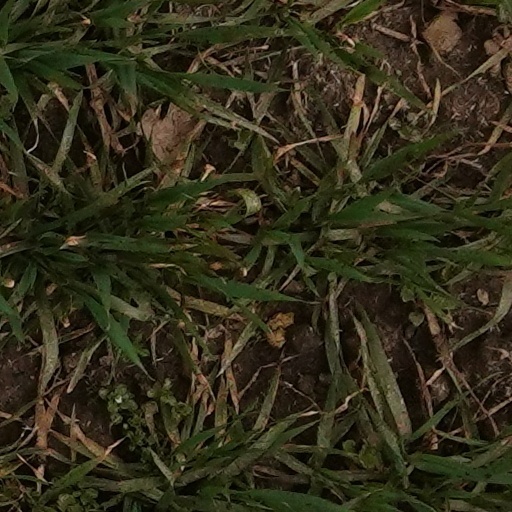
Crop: wheat